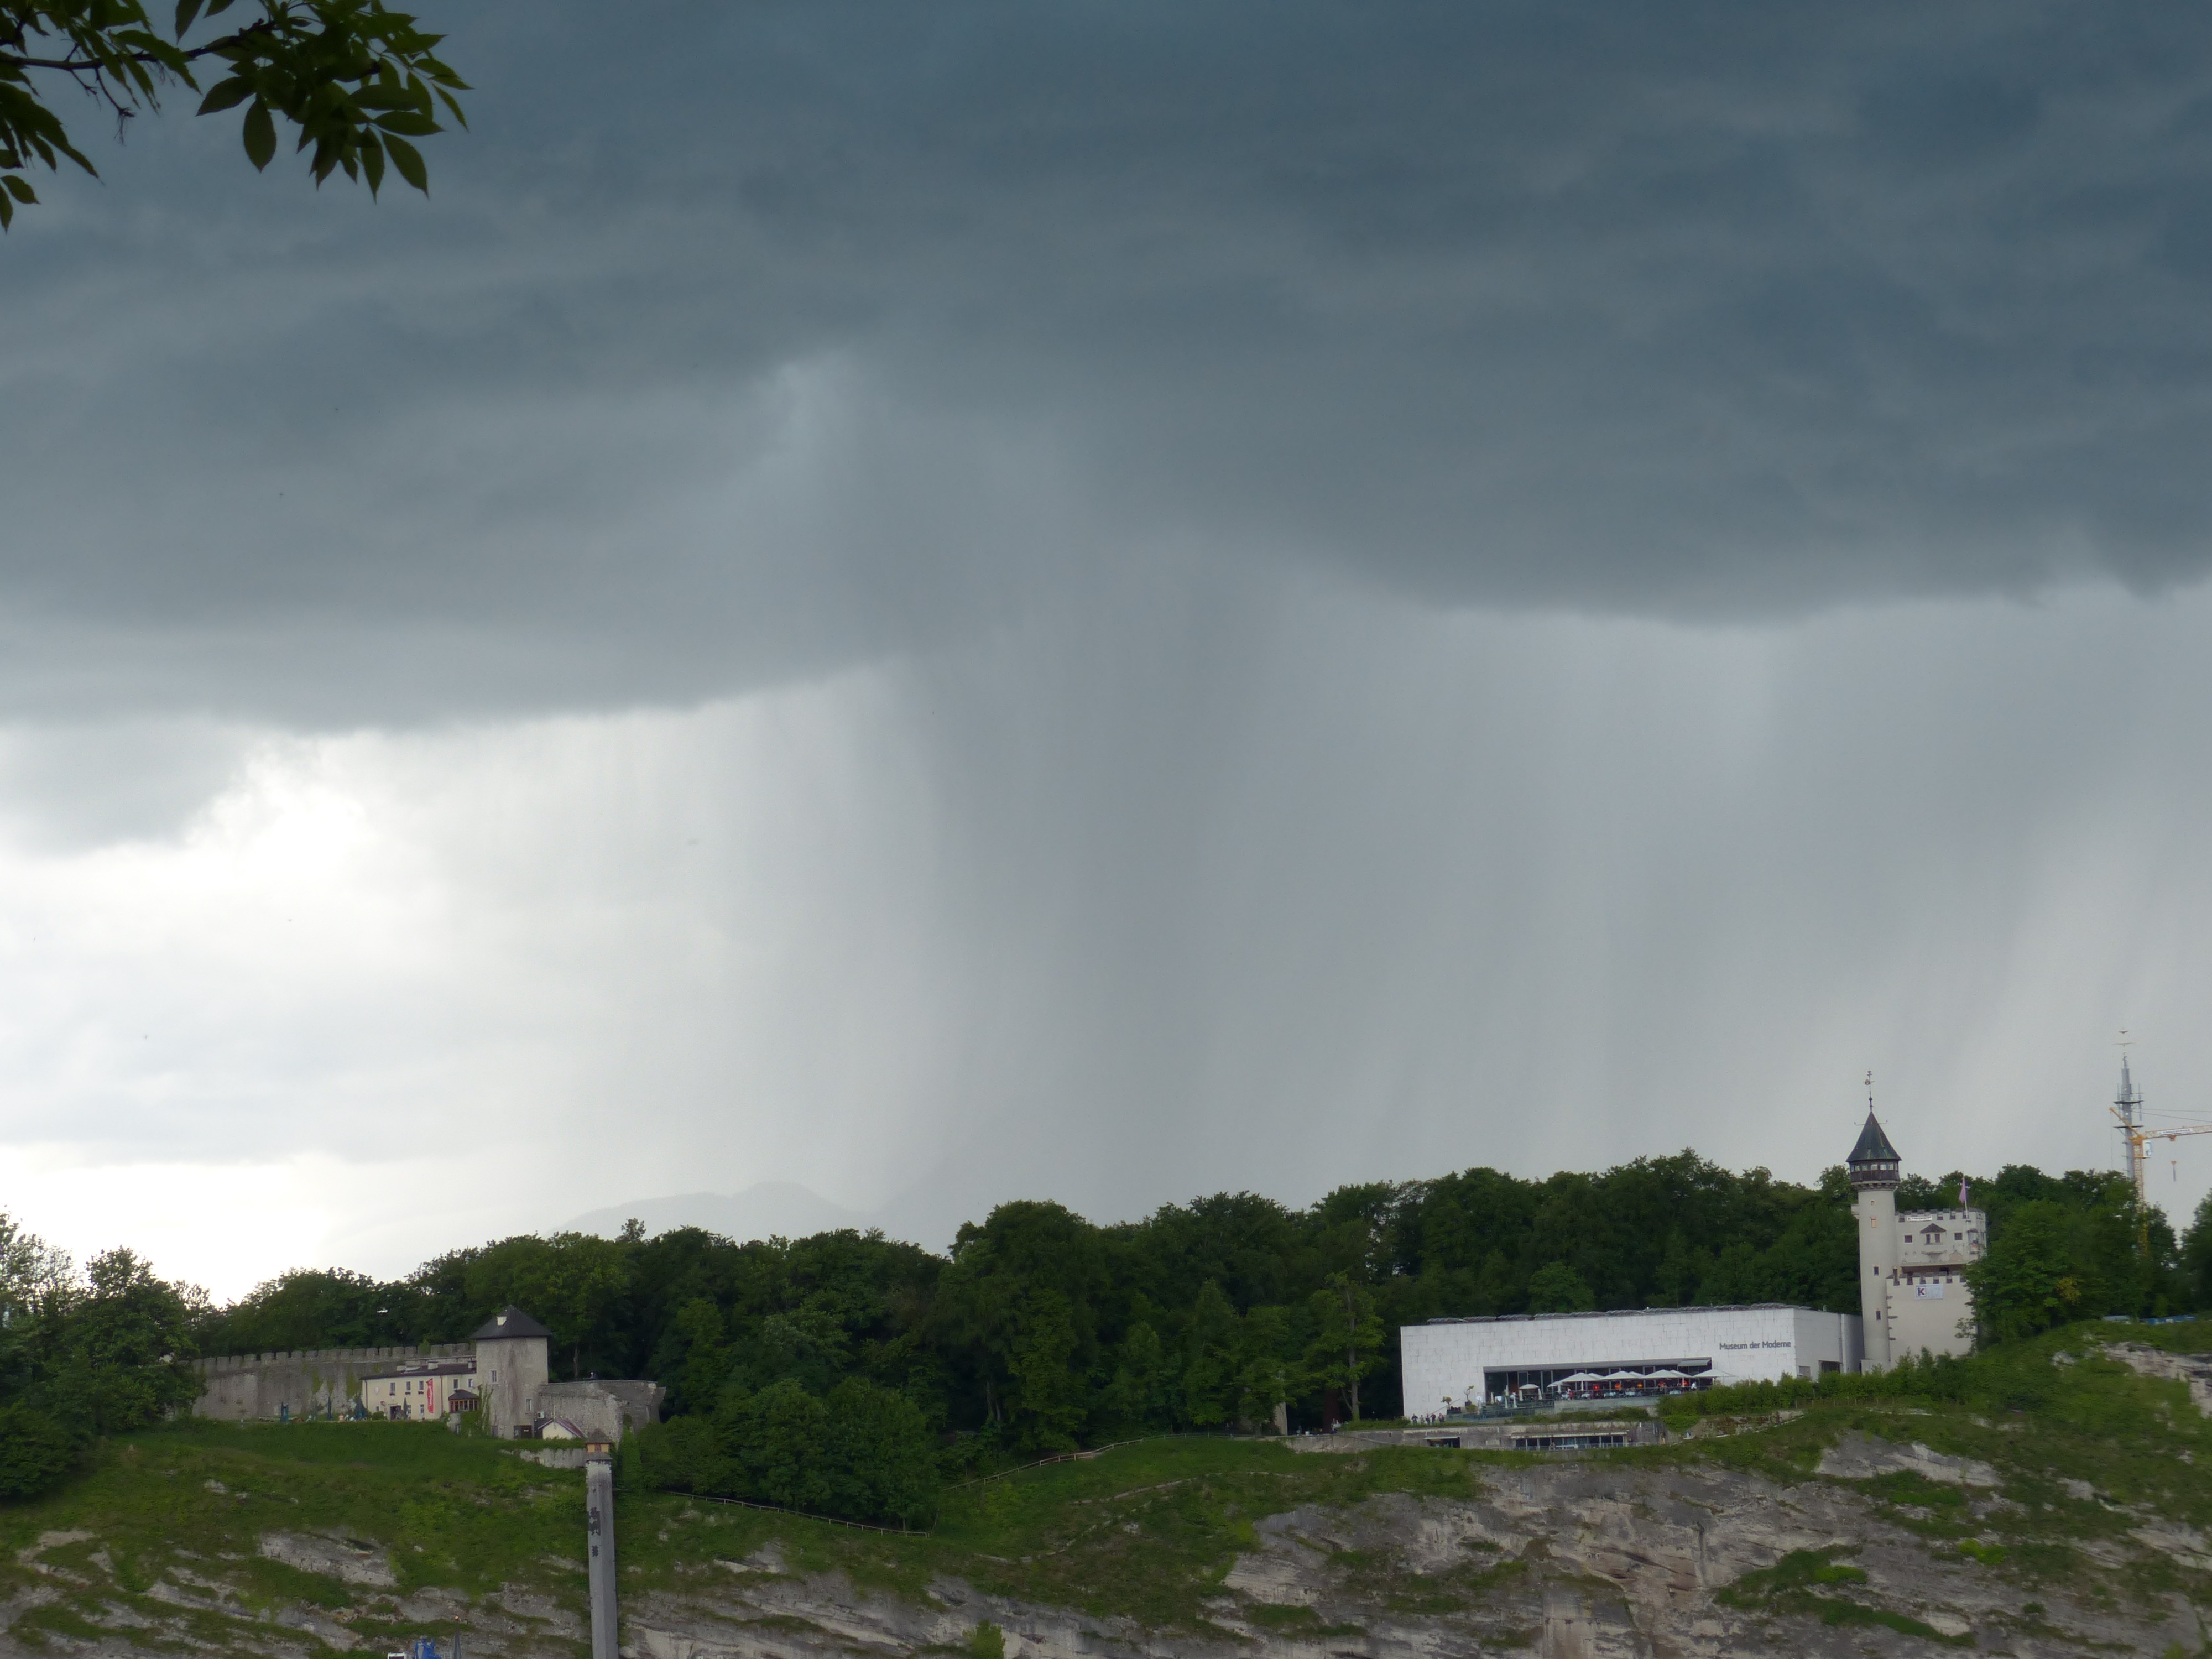
cloud, rain, wind, museum, weather, storm, downpour, thunderstorm, salzburg, rainstorm, m nchberg, nature park, rain clouds, youth hostel, str mender rain, naturfreundehaus, stadtalm, youth hostel salzburg, museum of modern